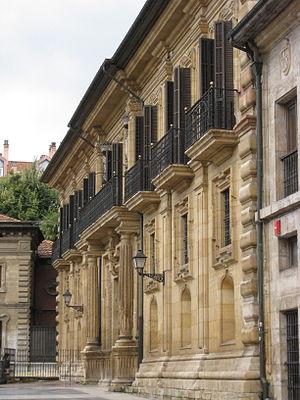
Le Palais du Marquis San Félix est situé à Oviedo.